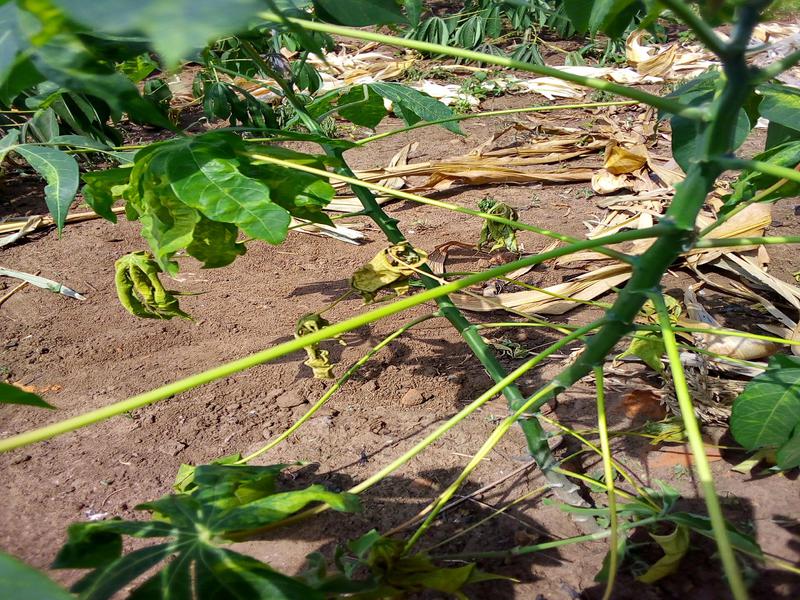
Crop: cassava
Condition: mosaic_disease